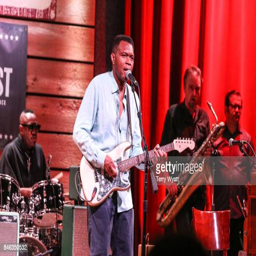
blues artist performs during festival